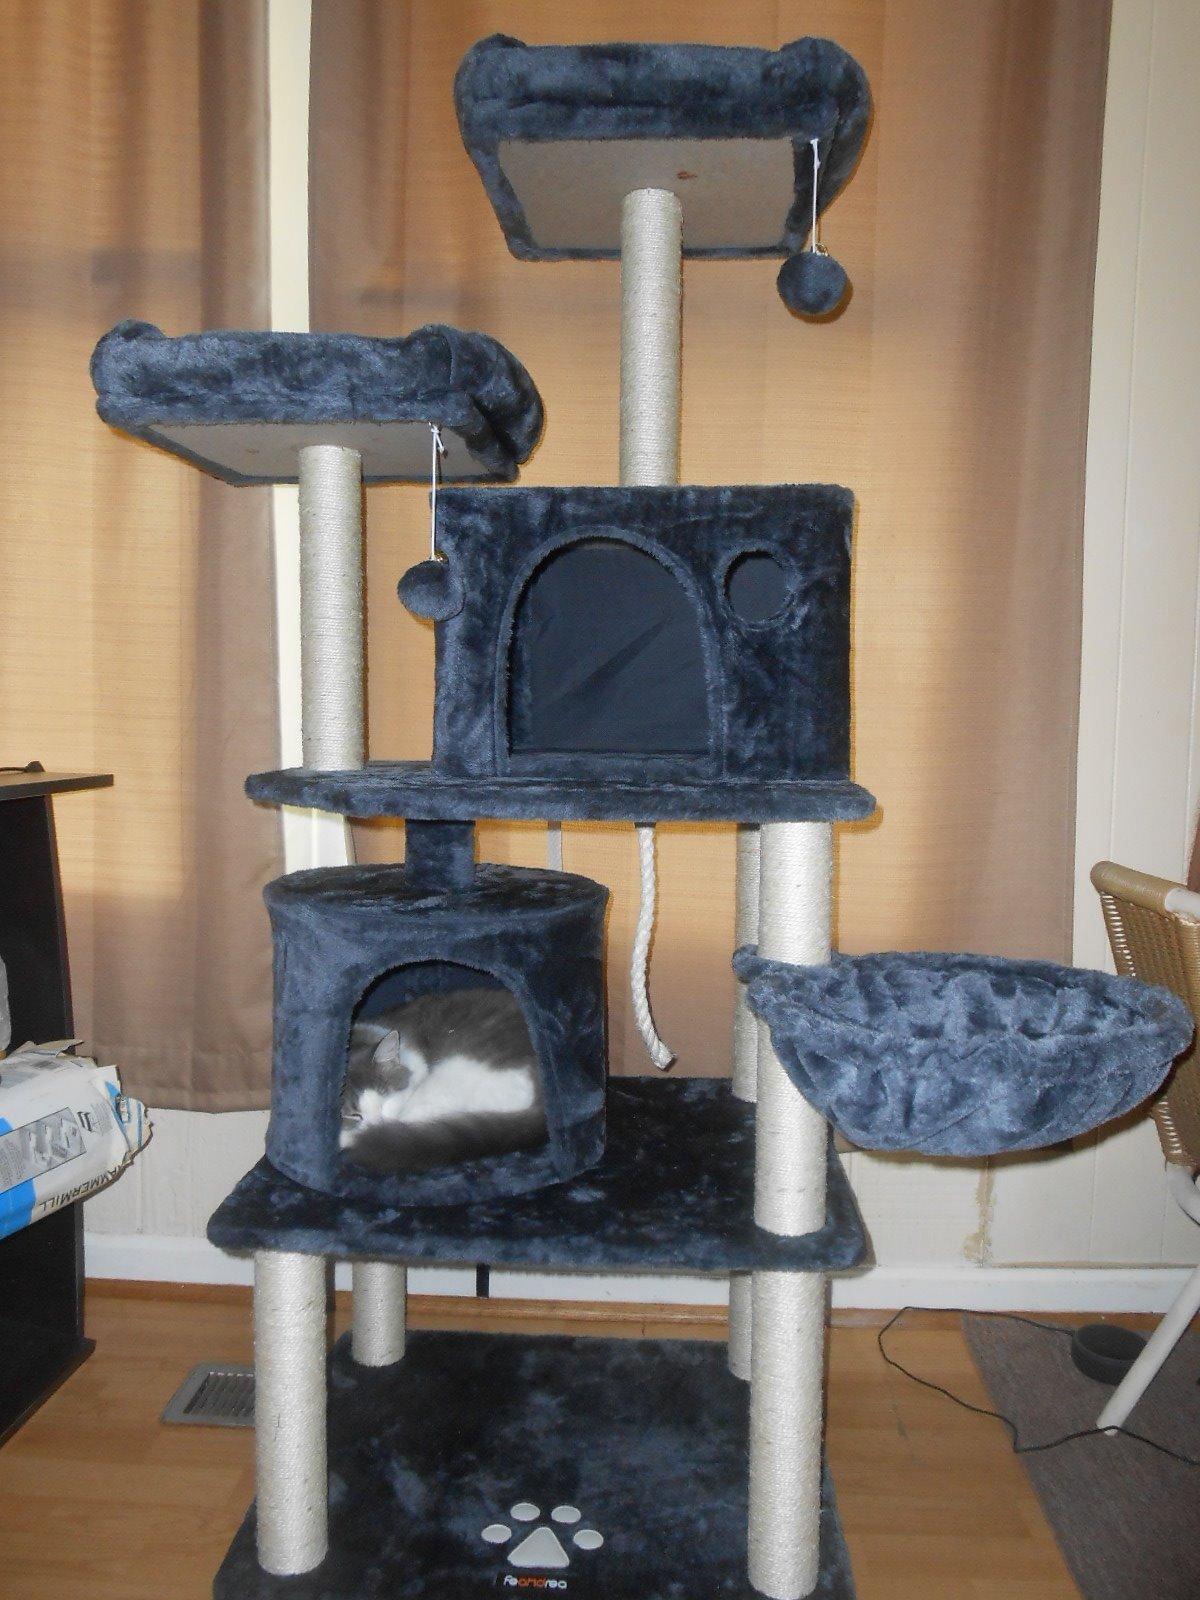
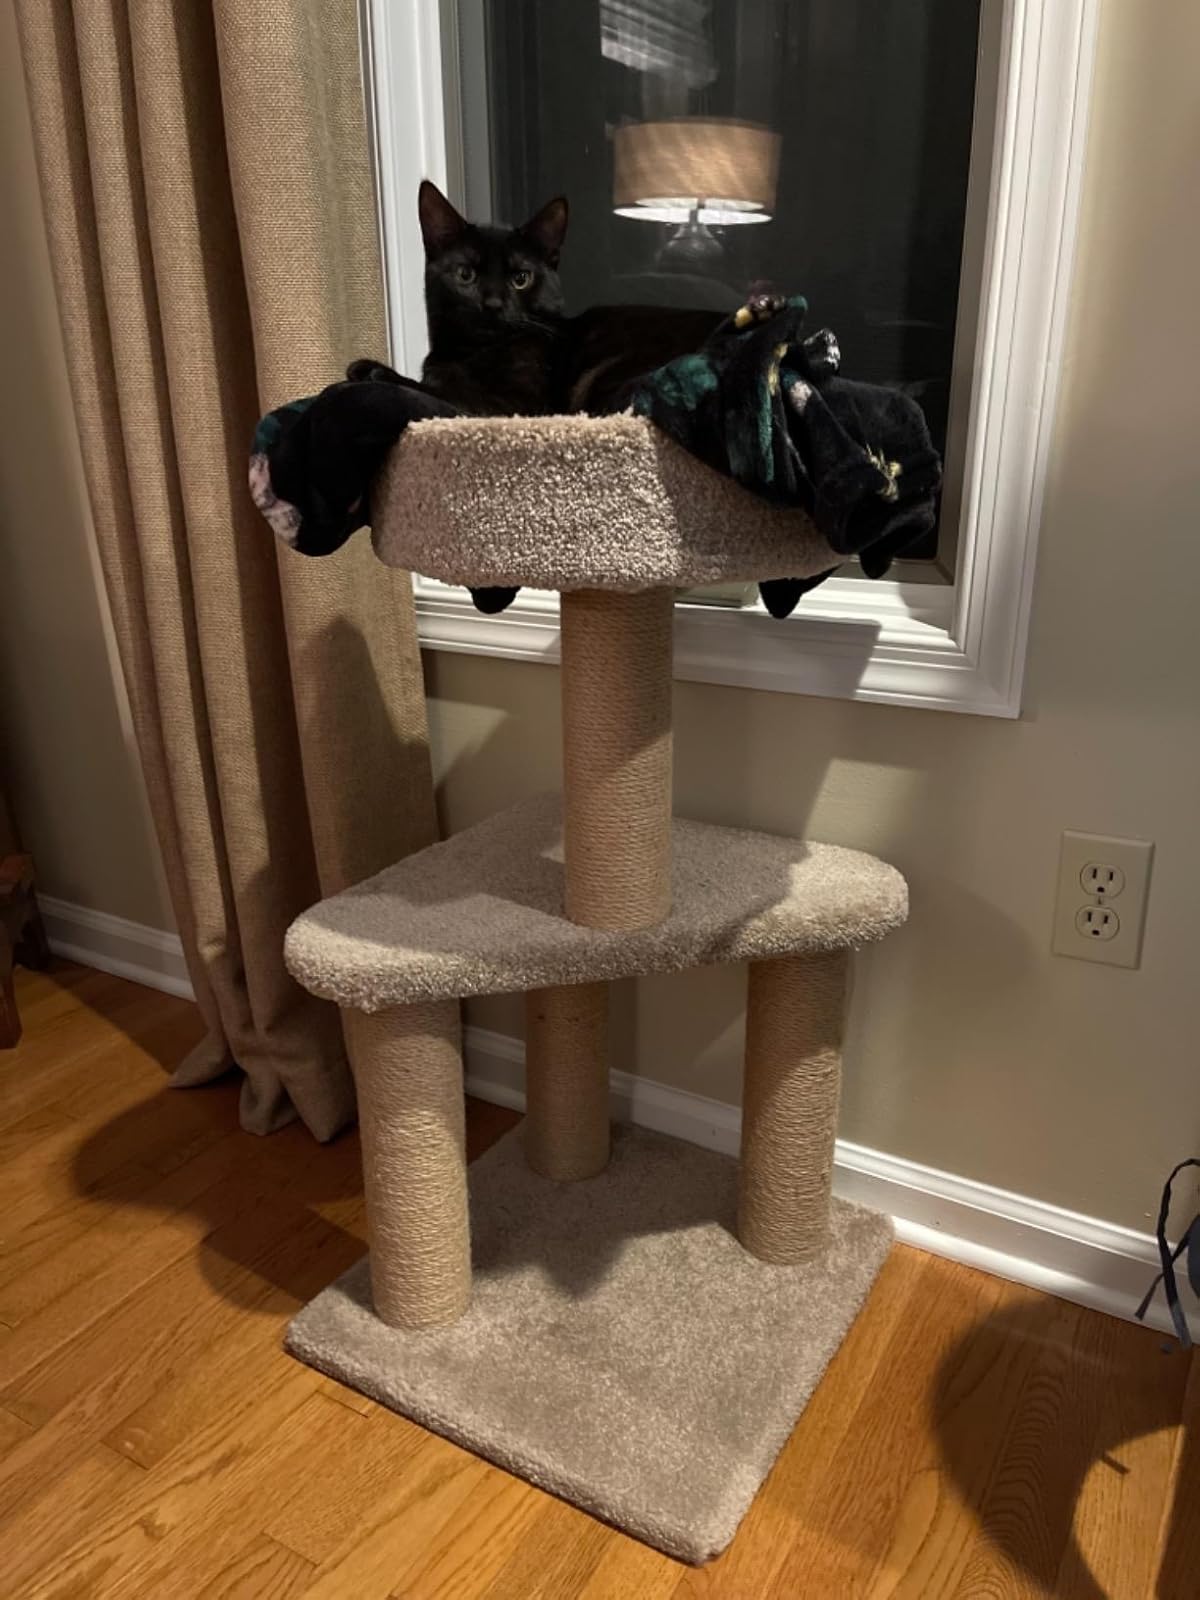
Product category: items_cat tree
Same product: no